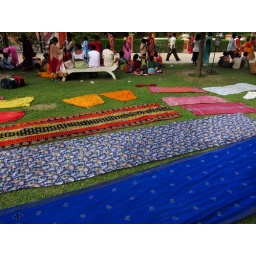
Wet clothes spread out on a lawn by the devotees visiting the ISKCON temple complex at Mayapur create colorful collage.